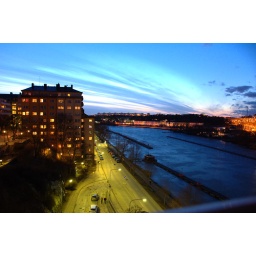
View from kitchen window in march 2009, Stockholm